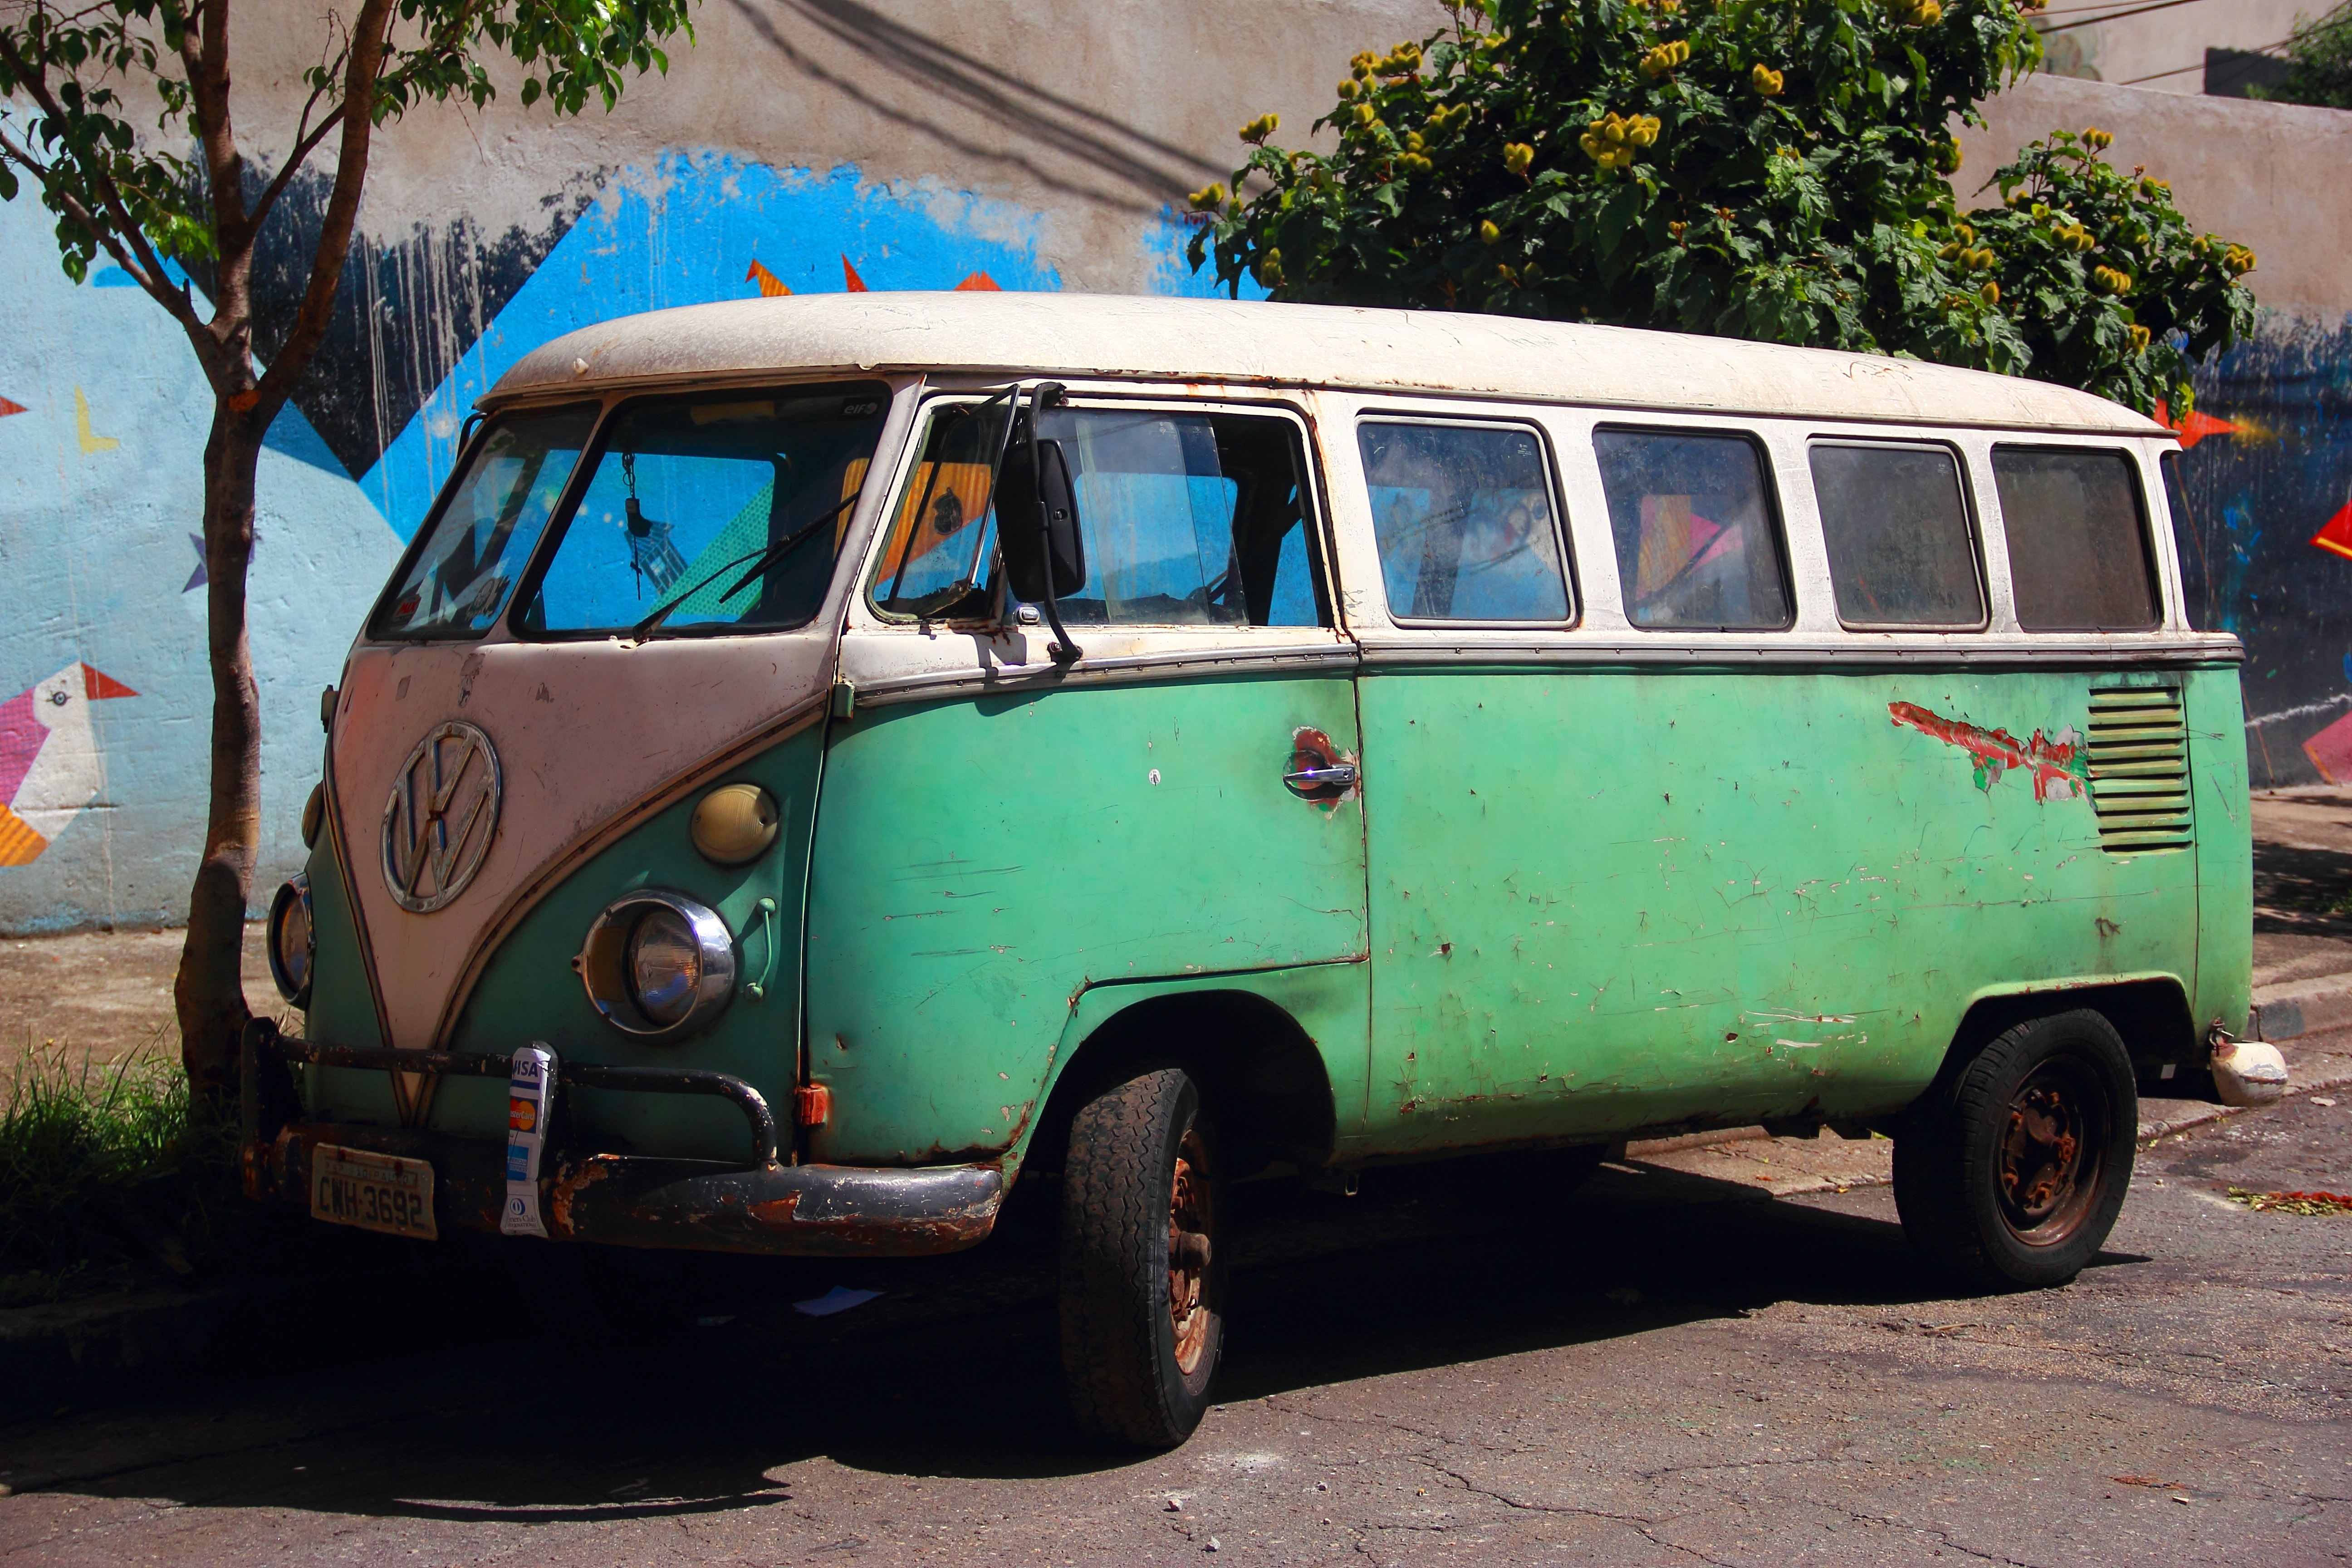
white, car, vintage, automobile, volkswagen, van, old, transportation, transport, green, vehicle, auto, nostalgia, motor vehicle, oldtimer, bmw, classic, minibus, antique car, land vehicle, recreational vehicle, volkswagen type 2, automobile make, automotive exterior, compact car